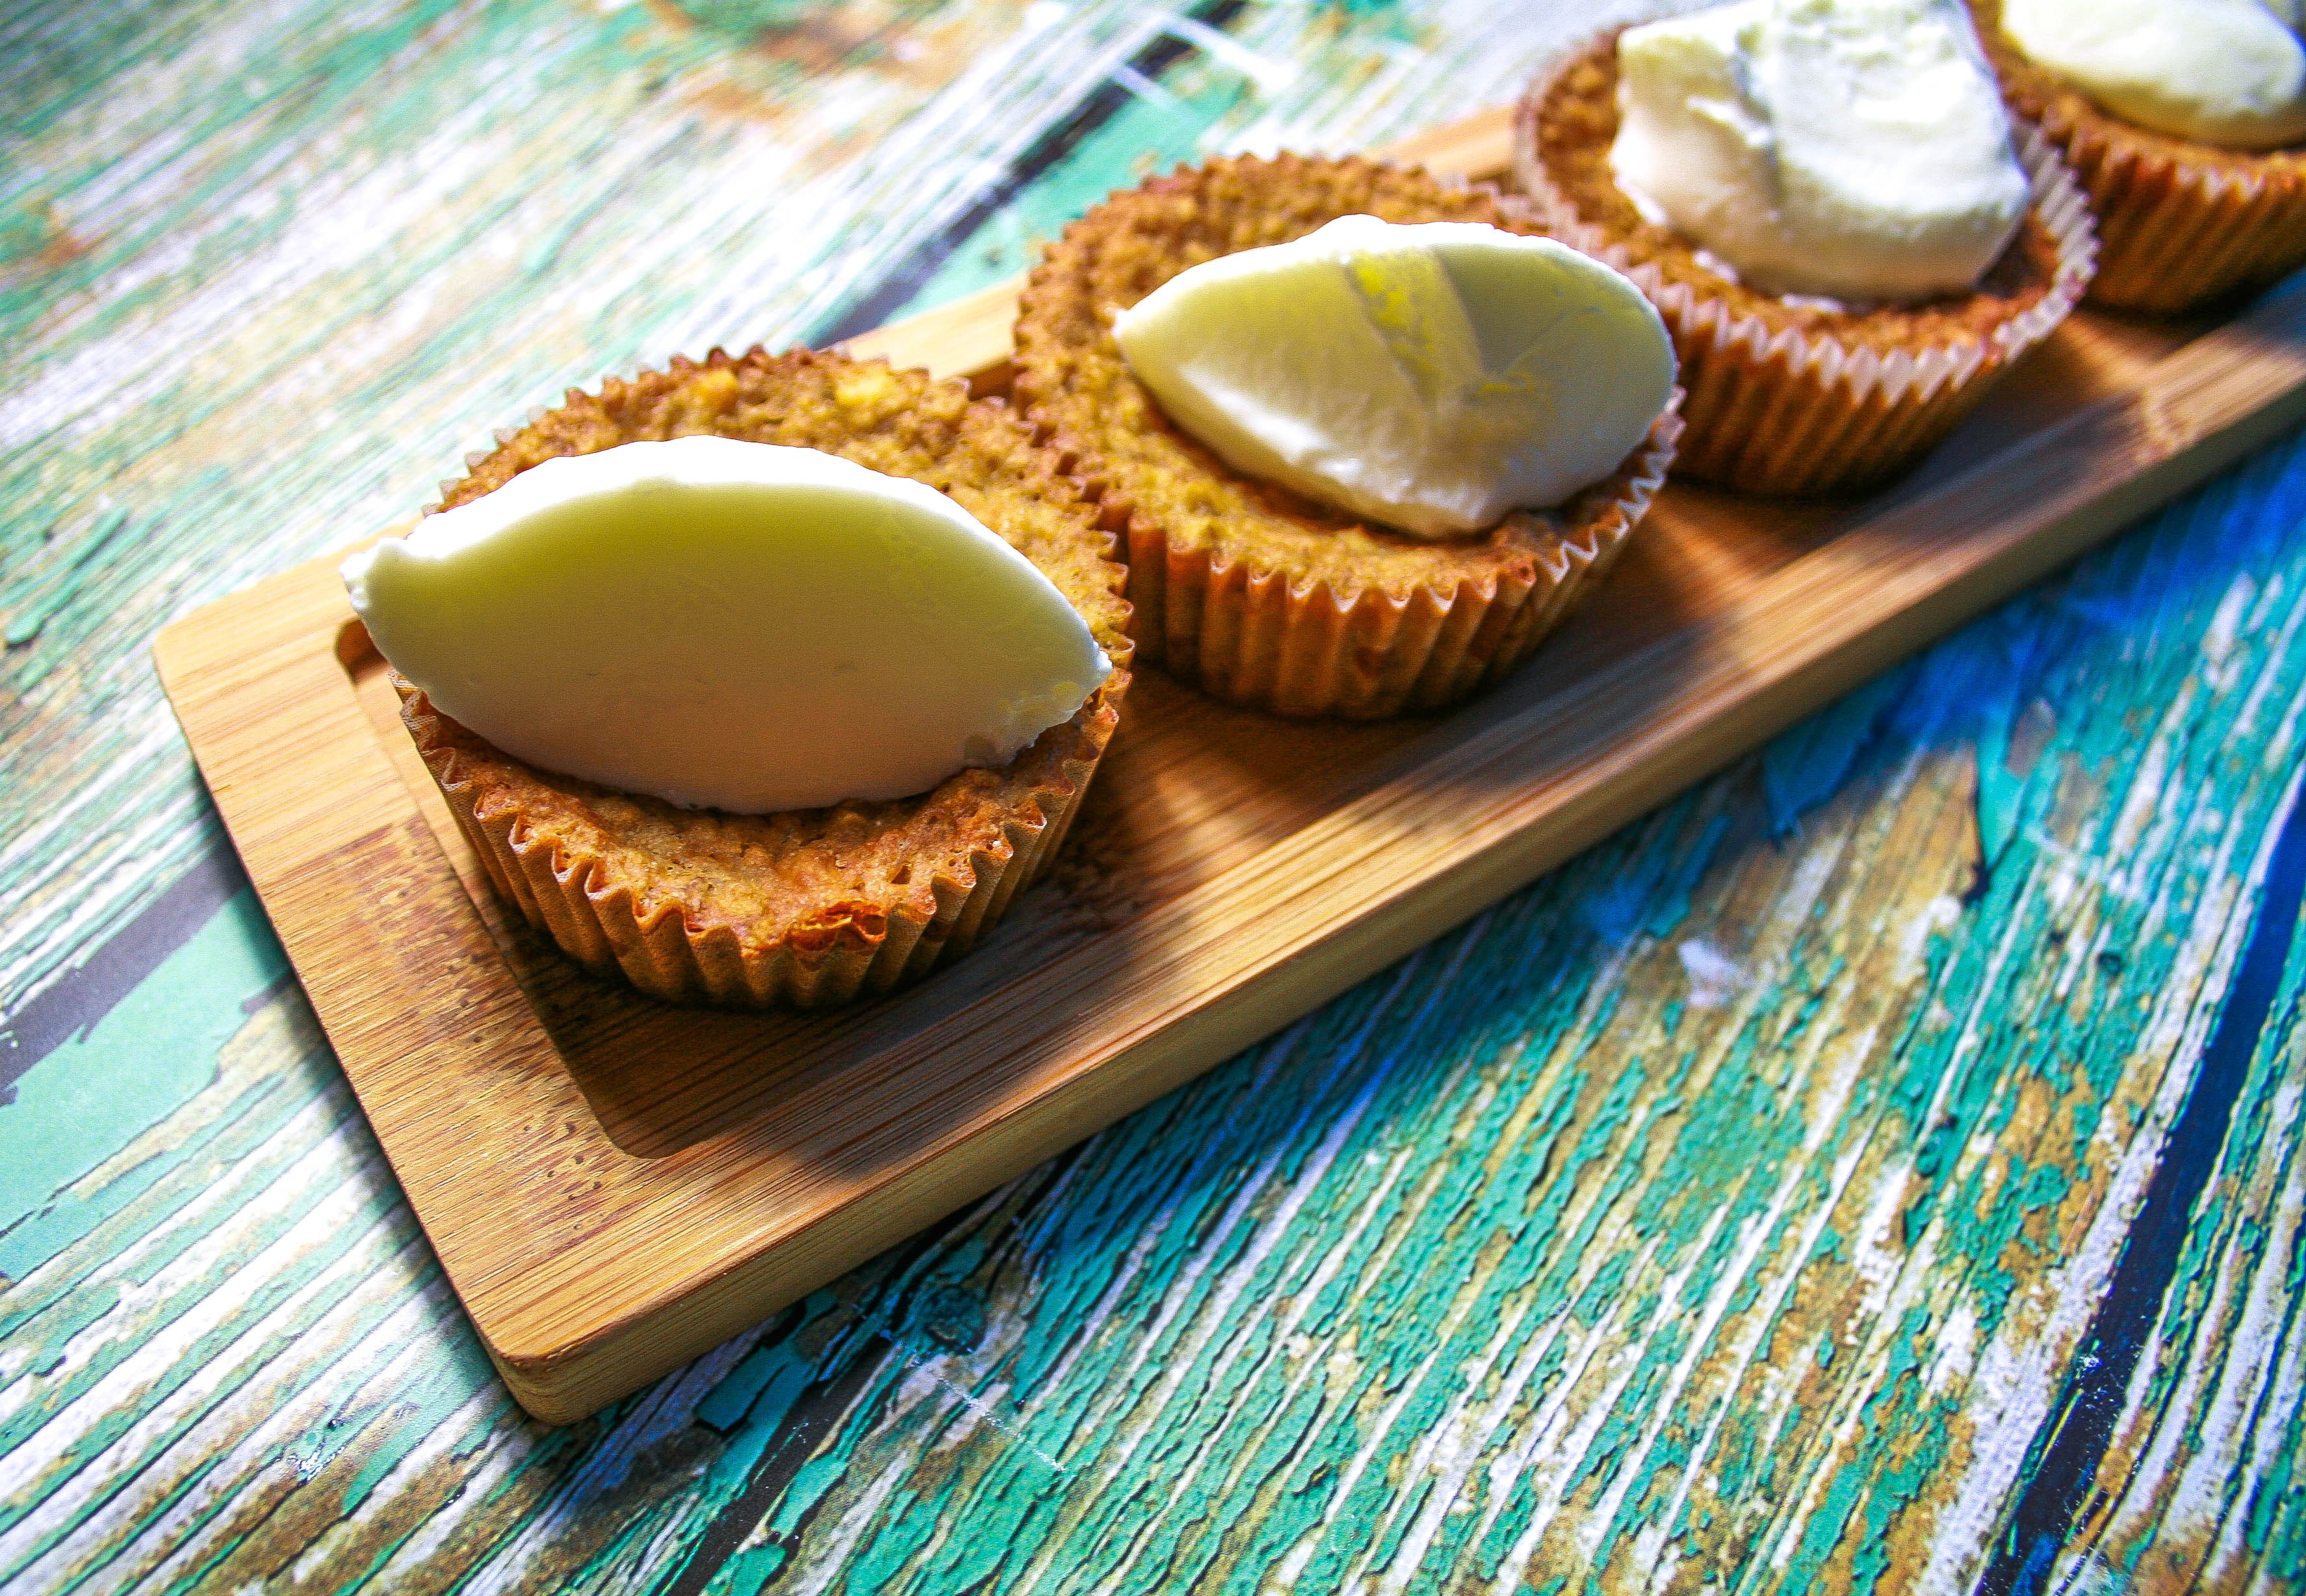
dish, food, produce, fresh, weight, cupcake, baking, dessert, cake, coconut, fresh fruit, eating, icing, nutrition, fruits, vegan, vegetarian, diet, healthy food, healthy eating, organic, baked goods, flavor, dieting, fresh food, fruits and vegetables, healthy diet, health food, fruit and vegetables